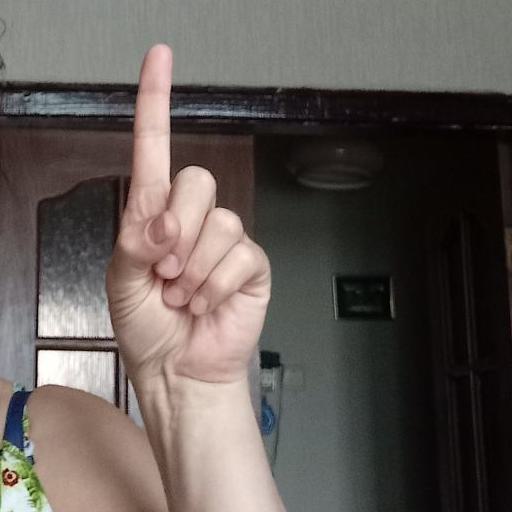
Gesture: one